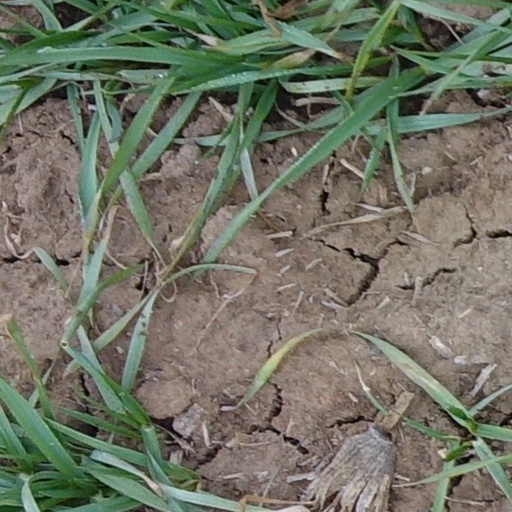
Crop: wheat